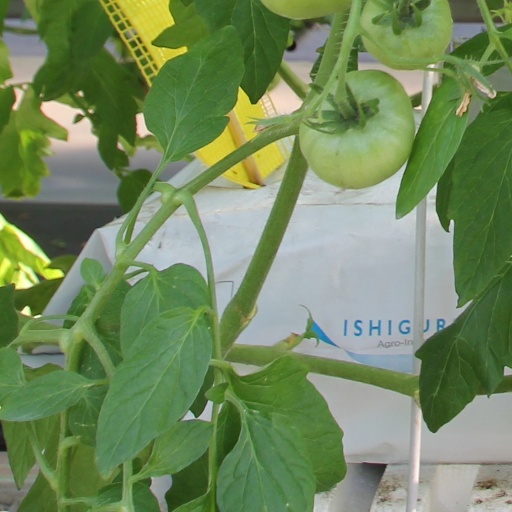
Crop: tomato